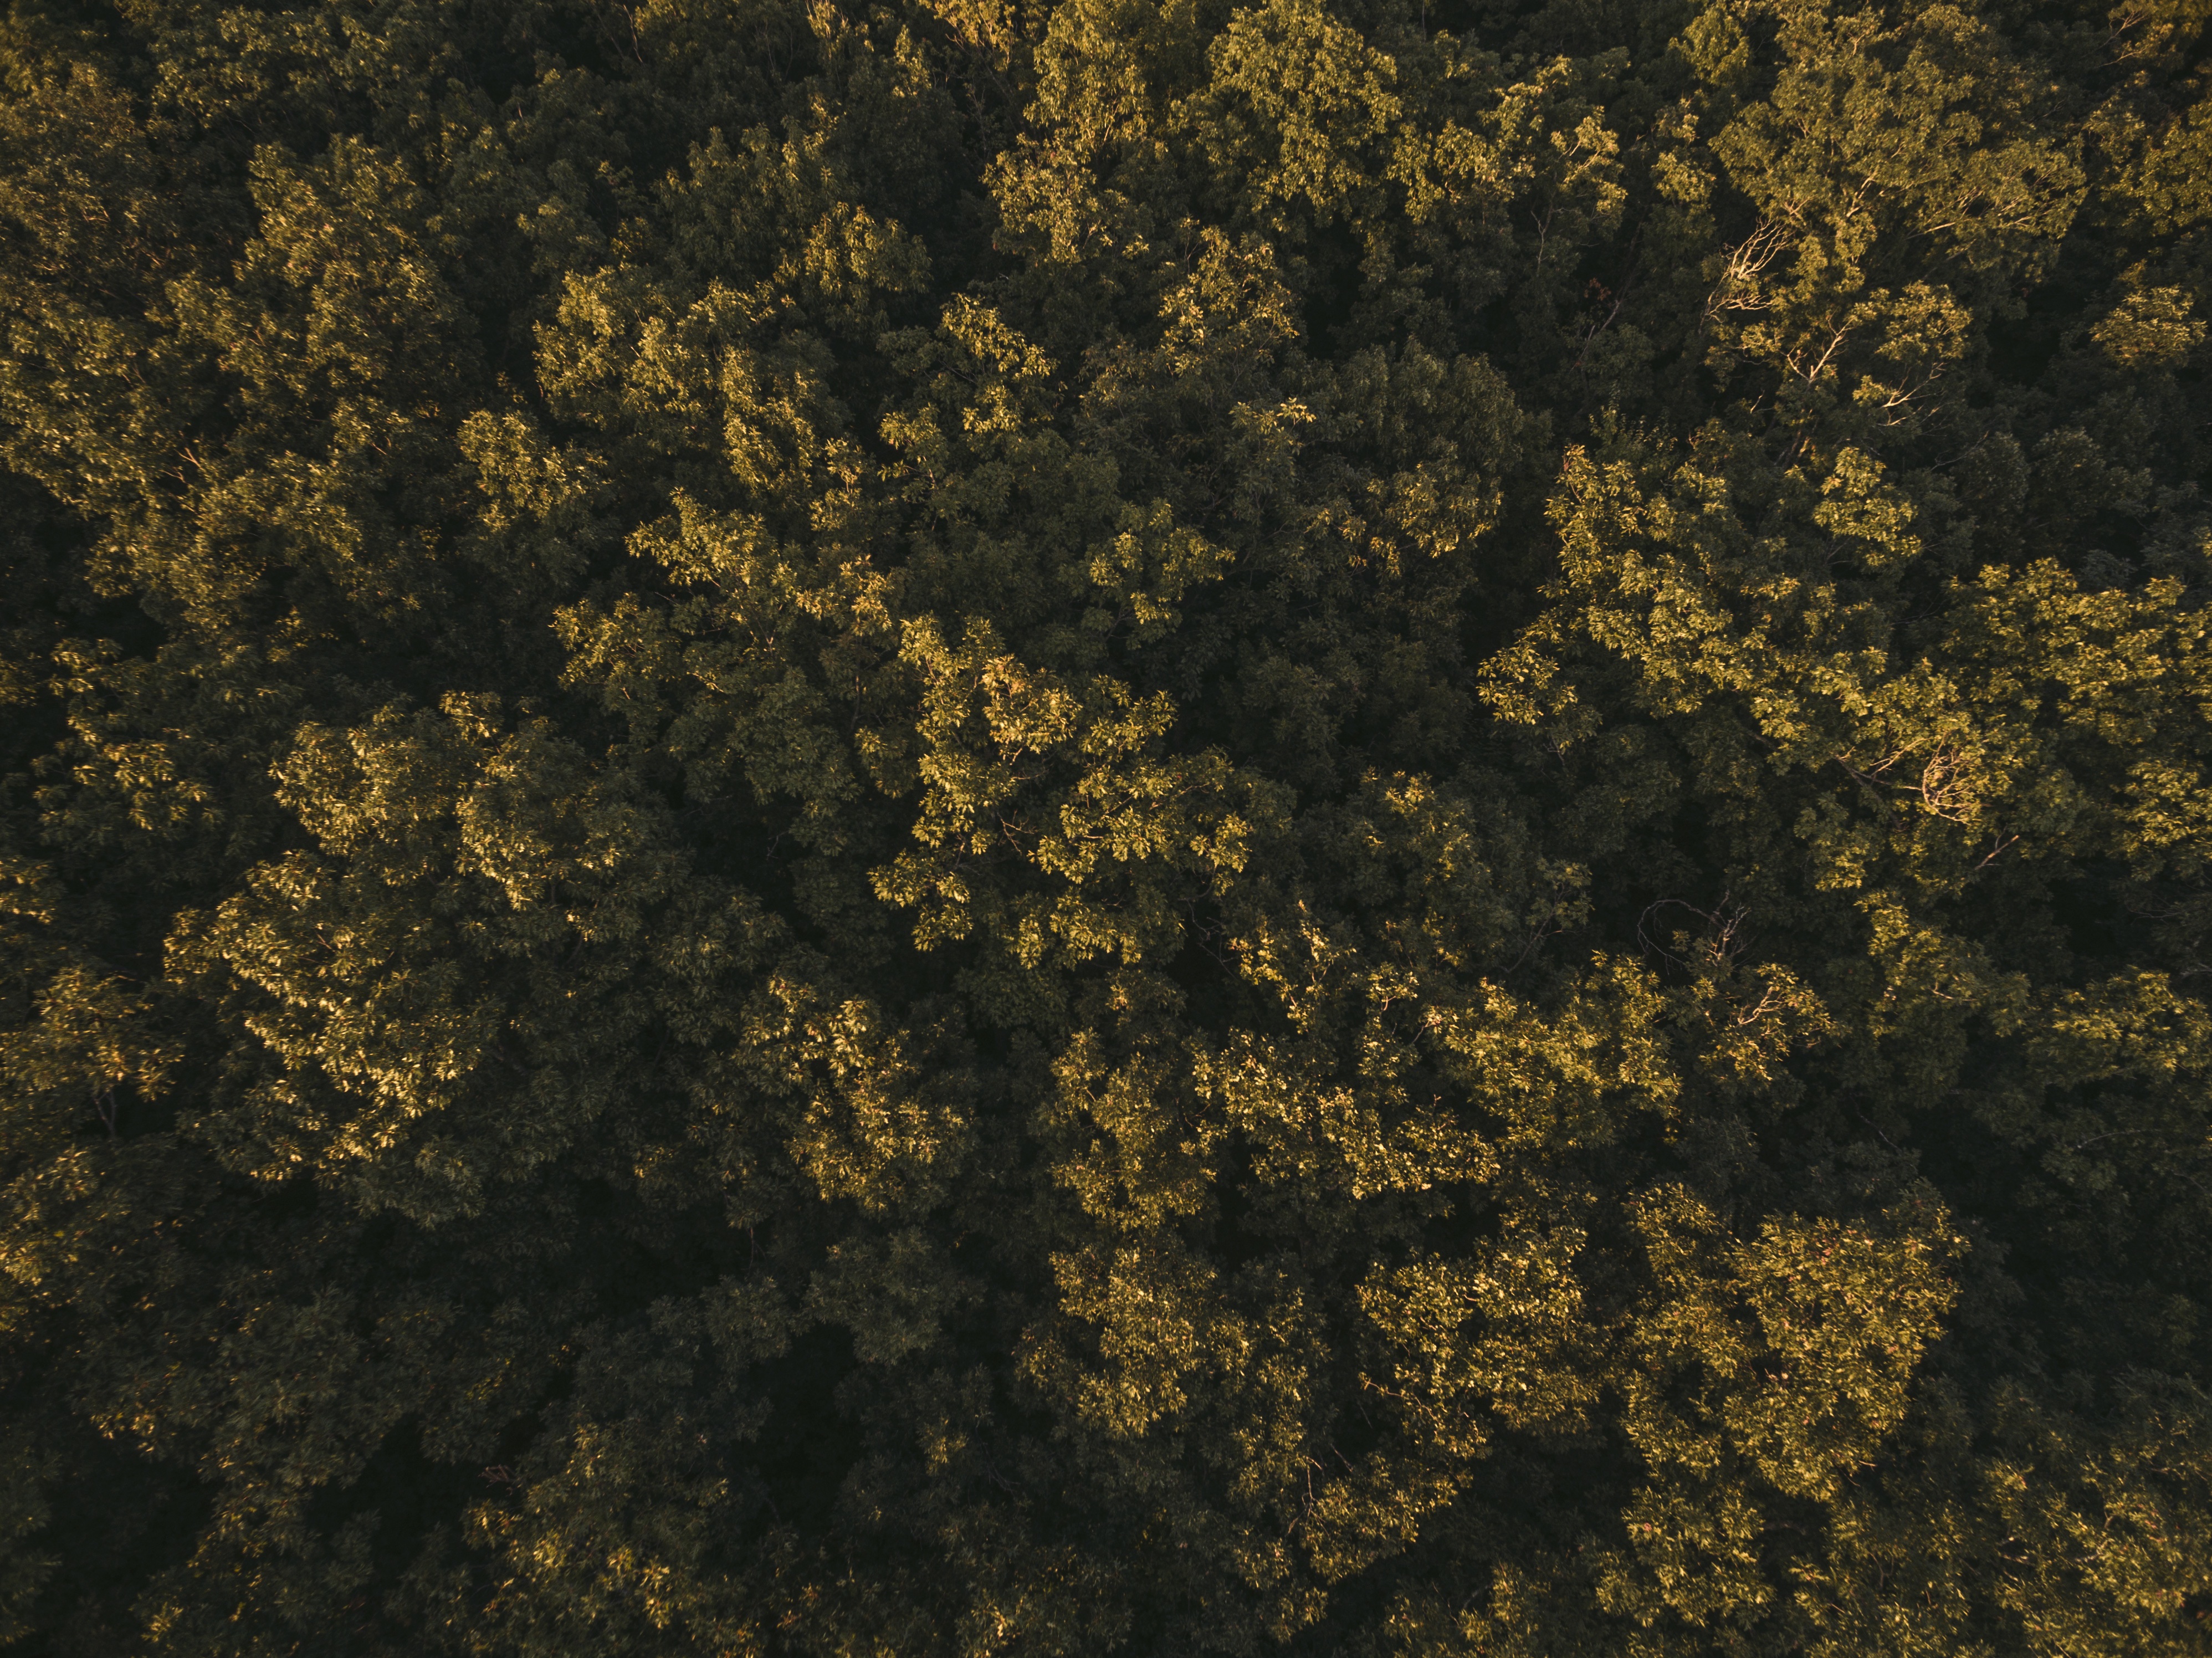
tree, forest, sunlight, texture, leaf, flower, pattern, green, autumn, soil, yellow, from above, treetop, woodland